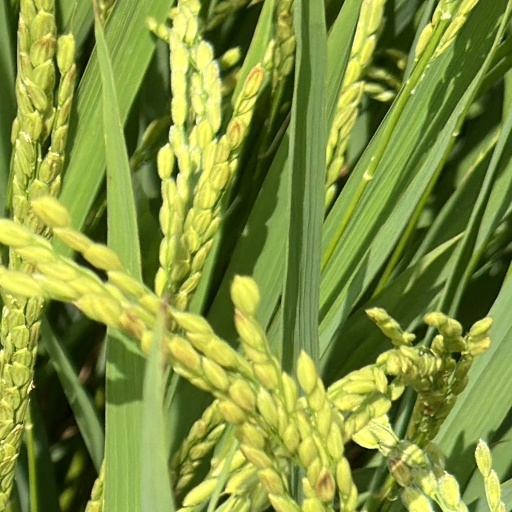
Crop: rice